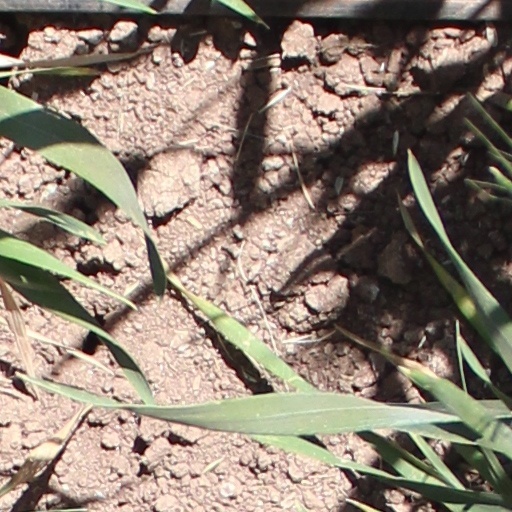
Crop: wheat